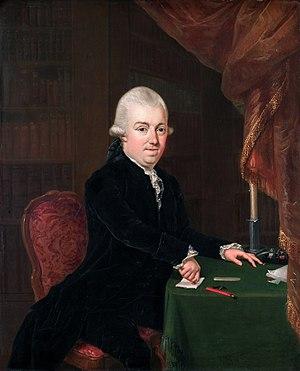
Jan Bernd Bicker, né le 27 août 1746 à Amsterdam et mort le 16 décembre 1812 à Wassenaar, est un commerçant et homme politique néerlandais, membre de la Régence d'État, l'organe exécutif de la République batave, de 1803 à 1805.